Venomous fish

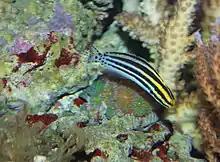
Striped poison fang blenny can deliver a quick and painful bite.

Venomous fish are very often involved in human injury, usually by accident, but few studies have been done to investigate the constituents of fish venom. Even fewer studies have been done to create antivenom.